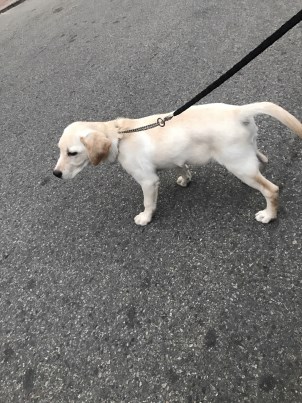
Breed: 3580-n000122-Labrador_retriever